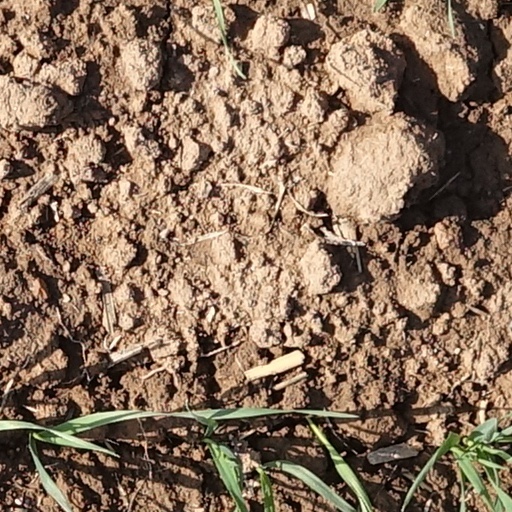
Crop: wheat